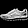
Label: Sneaker